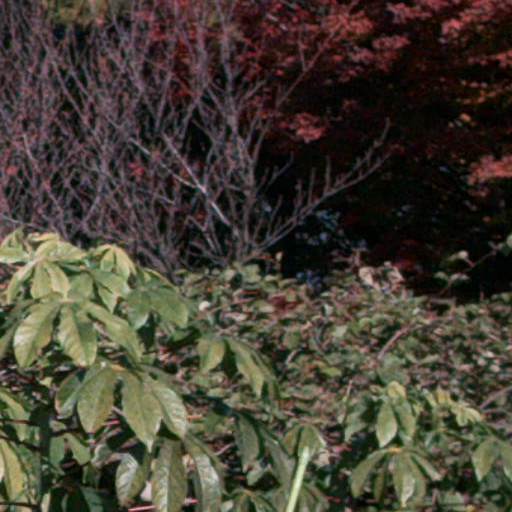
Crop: cassava